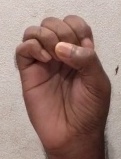
ASL sign: E